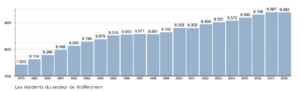
Démographie de Wölfersheim
Wölfersheim est une municipalité allemande située dans le land de la Hesse et l'arrondissement de Wetterau.